Century Building (Pittsburgh, Pennsylvania)

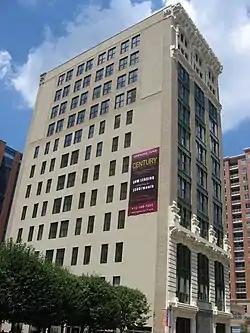

The Century Building located in the Pittsburgh, Pennsylvania Cultural District, was built as an office building in 1907 by the Century Land Company. This twelve-story building currently houses a restaurant, two floors of offices and 60 units of mixed-income housing. It was listed on the National Register of Historic Places in 2008.